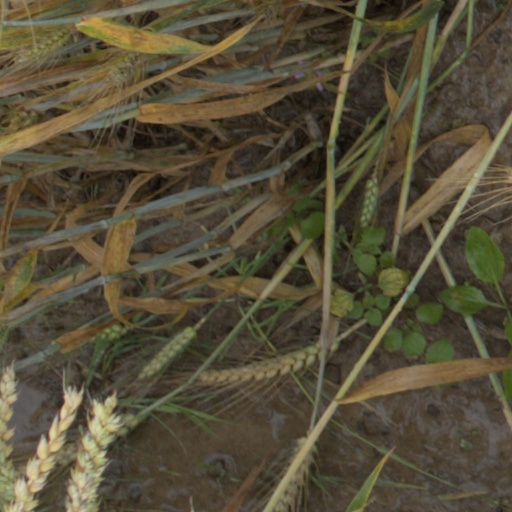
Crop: wheat